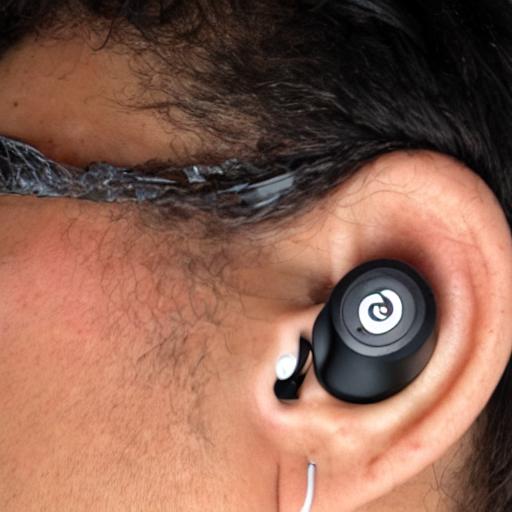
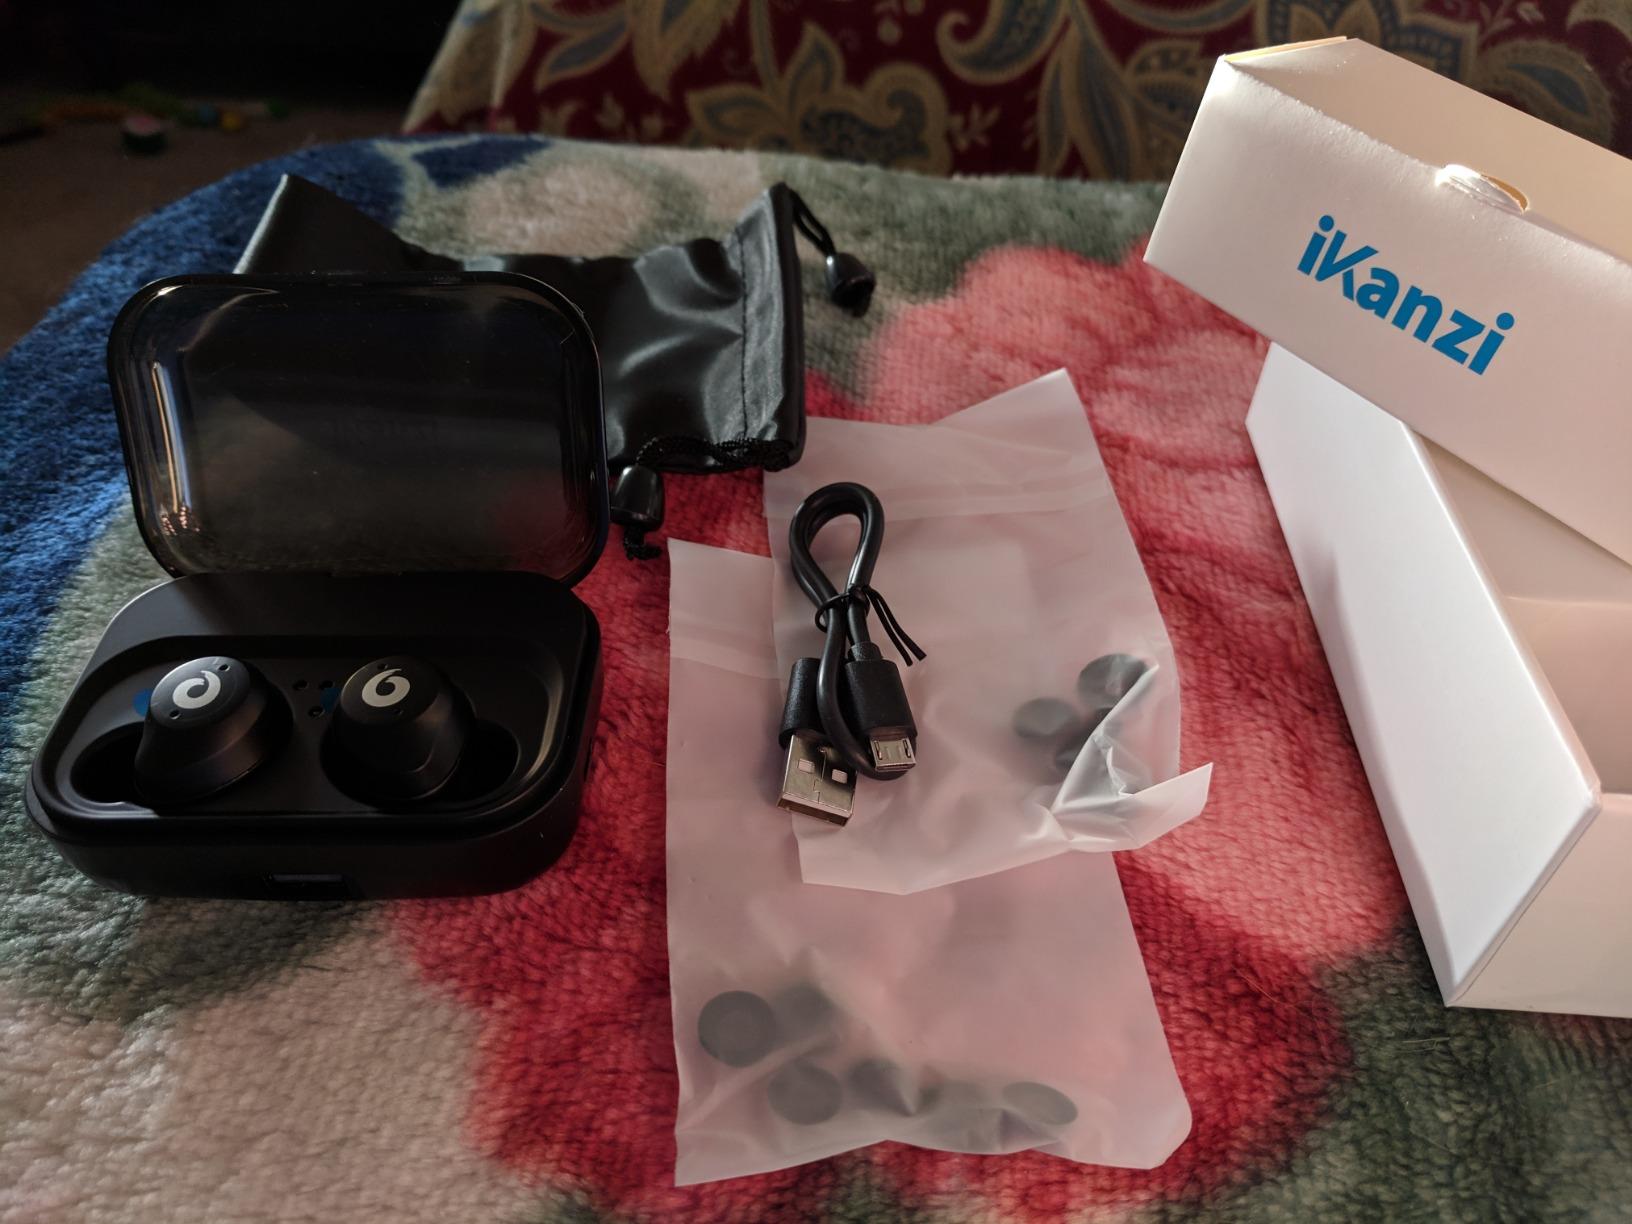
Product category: earbuds
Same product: no